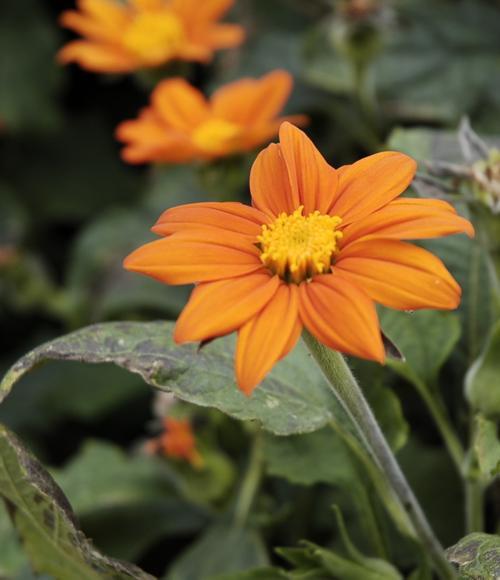
Label: orange dahlia